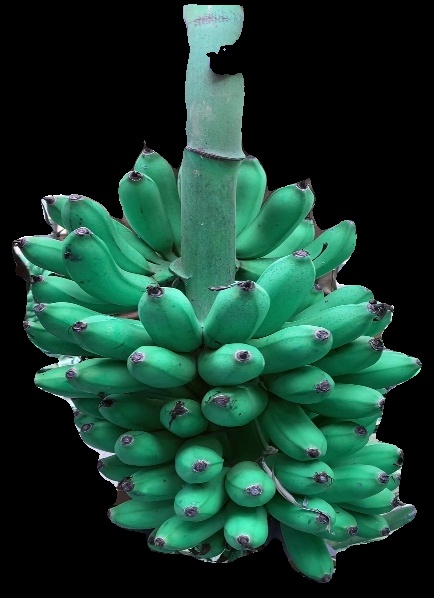
Variety: rasbale
Grade: grade1